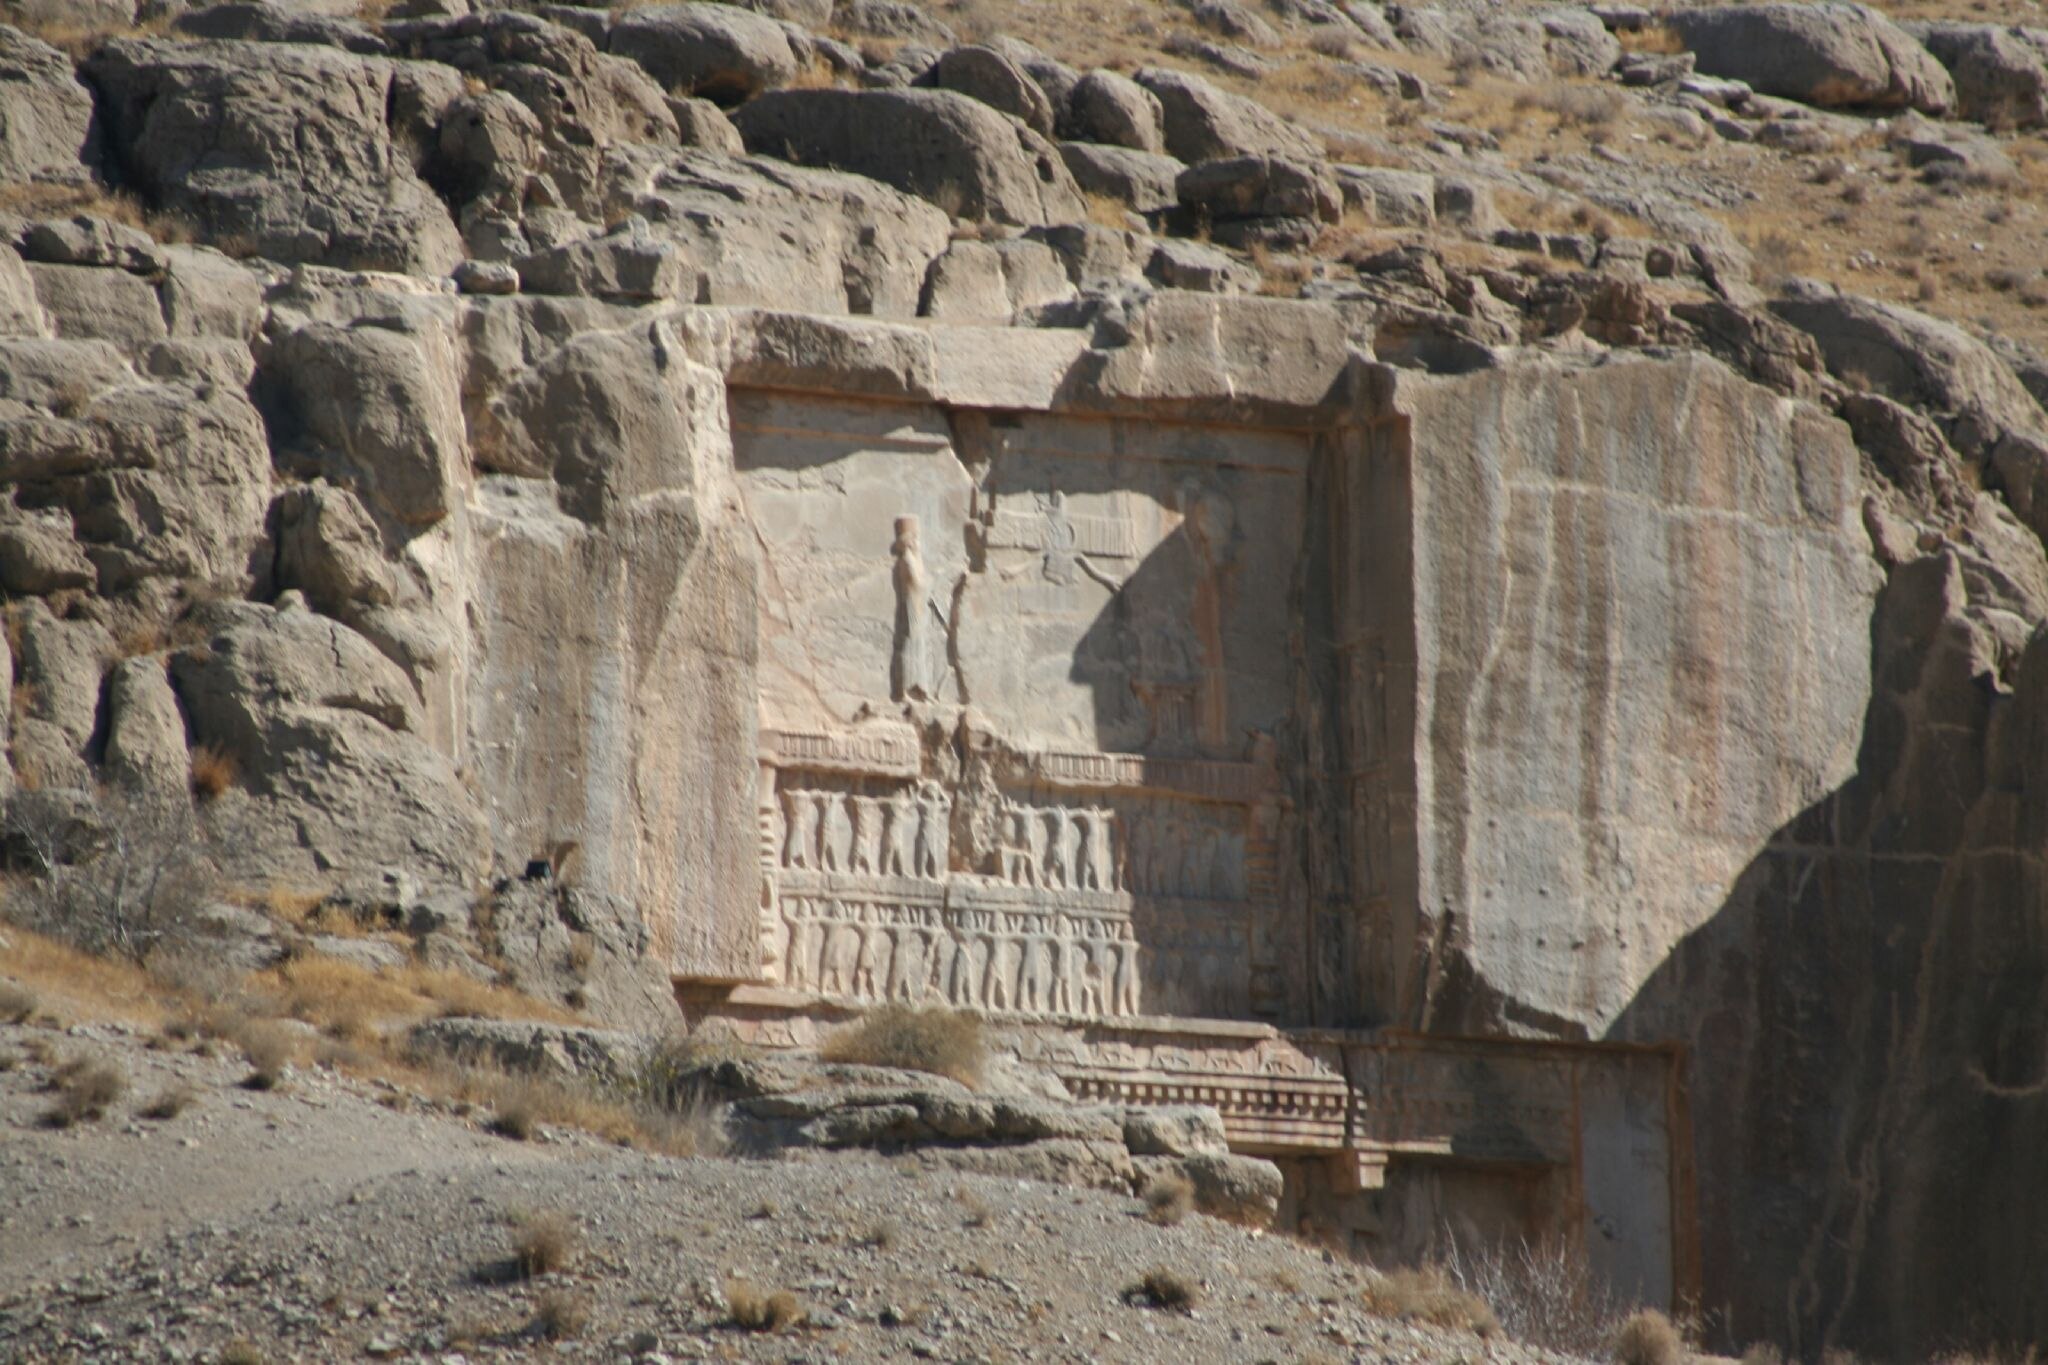
Title: Iran IMG 9962 (316577474)
Description: IMG_9962
Date: 2006-11-17 10:08
Categories: Tomb of Artaxerxes II, Flickr images missing SDC inception, Flickr images reviewed by FlickreviewR 2, 2006 in Persepolis